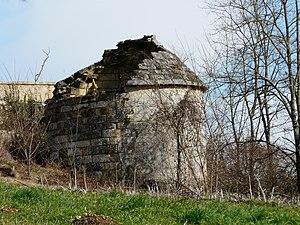
Le pigeonnier ruiné de la Roche Pontissac, Saint-Front-d'Alemps, Dordogne, France.